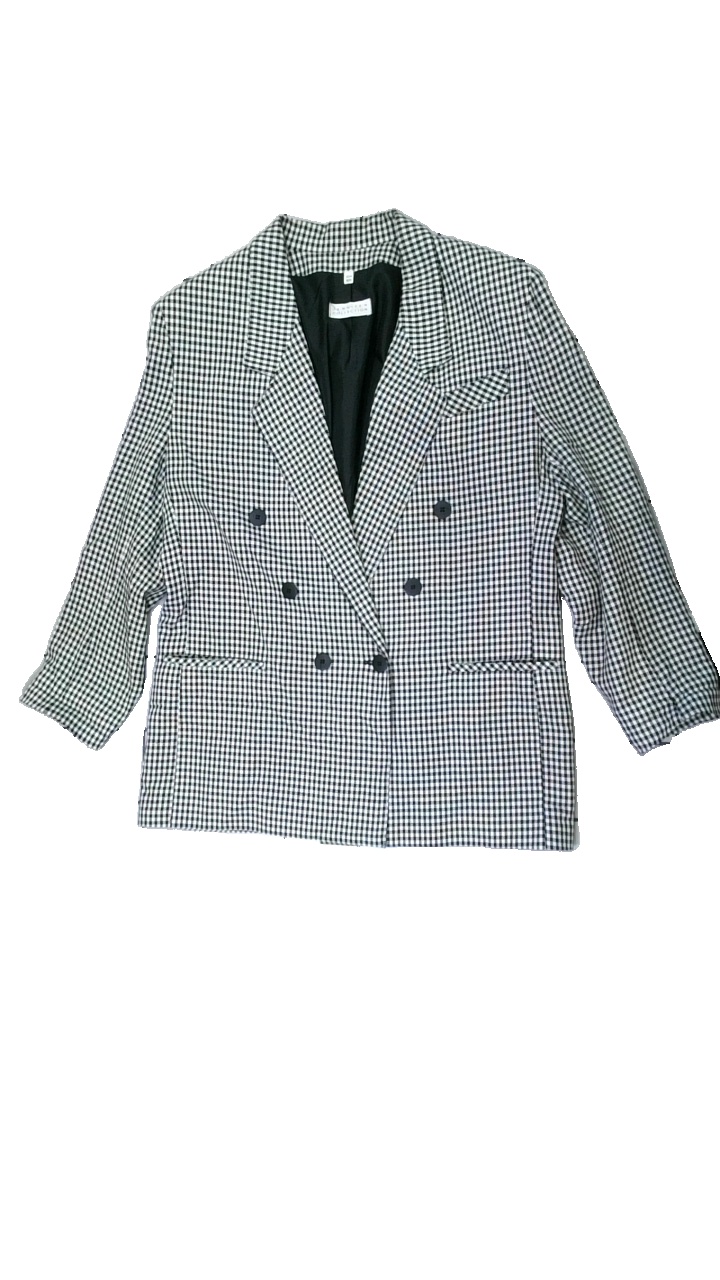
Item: Blazer (Ladies)
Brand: Jennifer Collection
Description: Black and white checkered blazer from Jennifer Collection, size 42/44. Poor condition.
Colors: White, Black
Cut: Regular
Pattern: Checkered print
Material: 83% visc, 17% poly
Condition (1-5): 2
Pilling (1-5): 5
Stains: Minor
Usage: Export
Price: <50